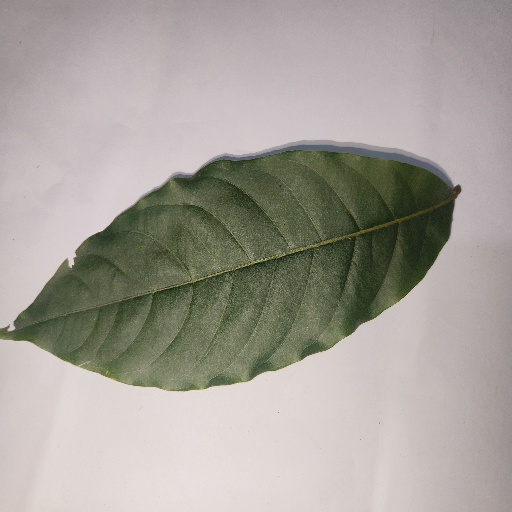
Species: HariTaki
Leaf condition: Shot Hole